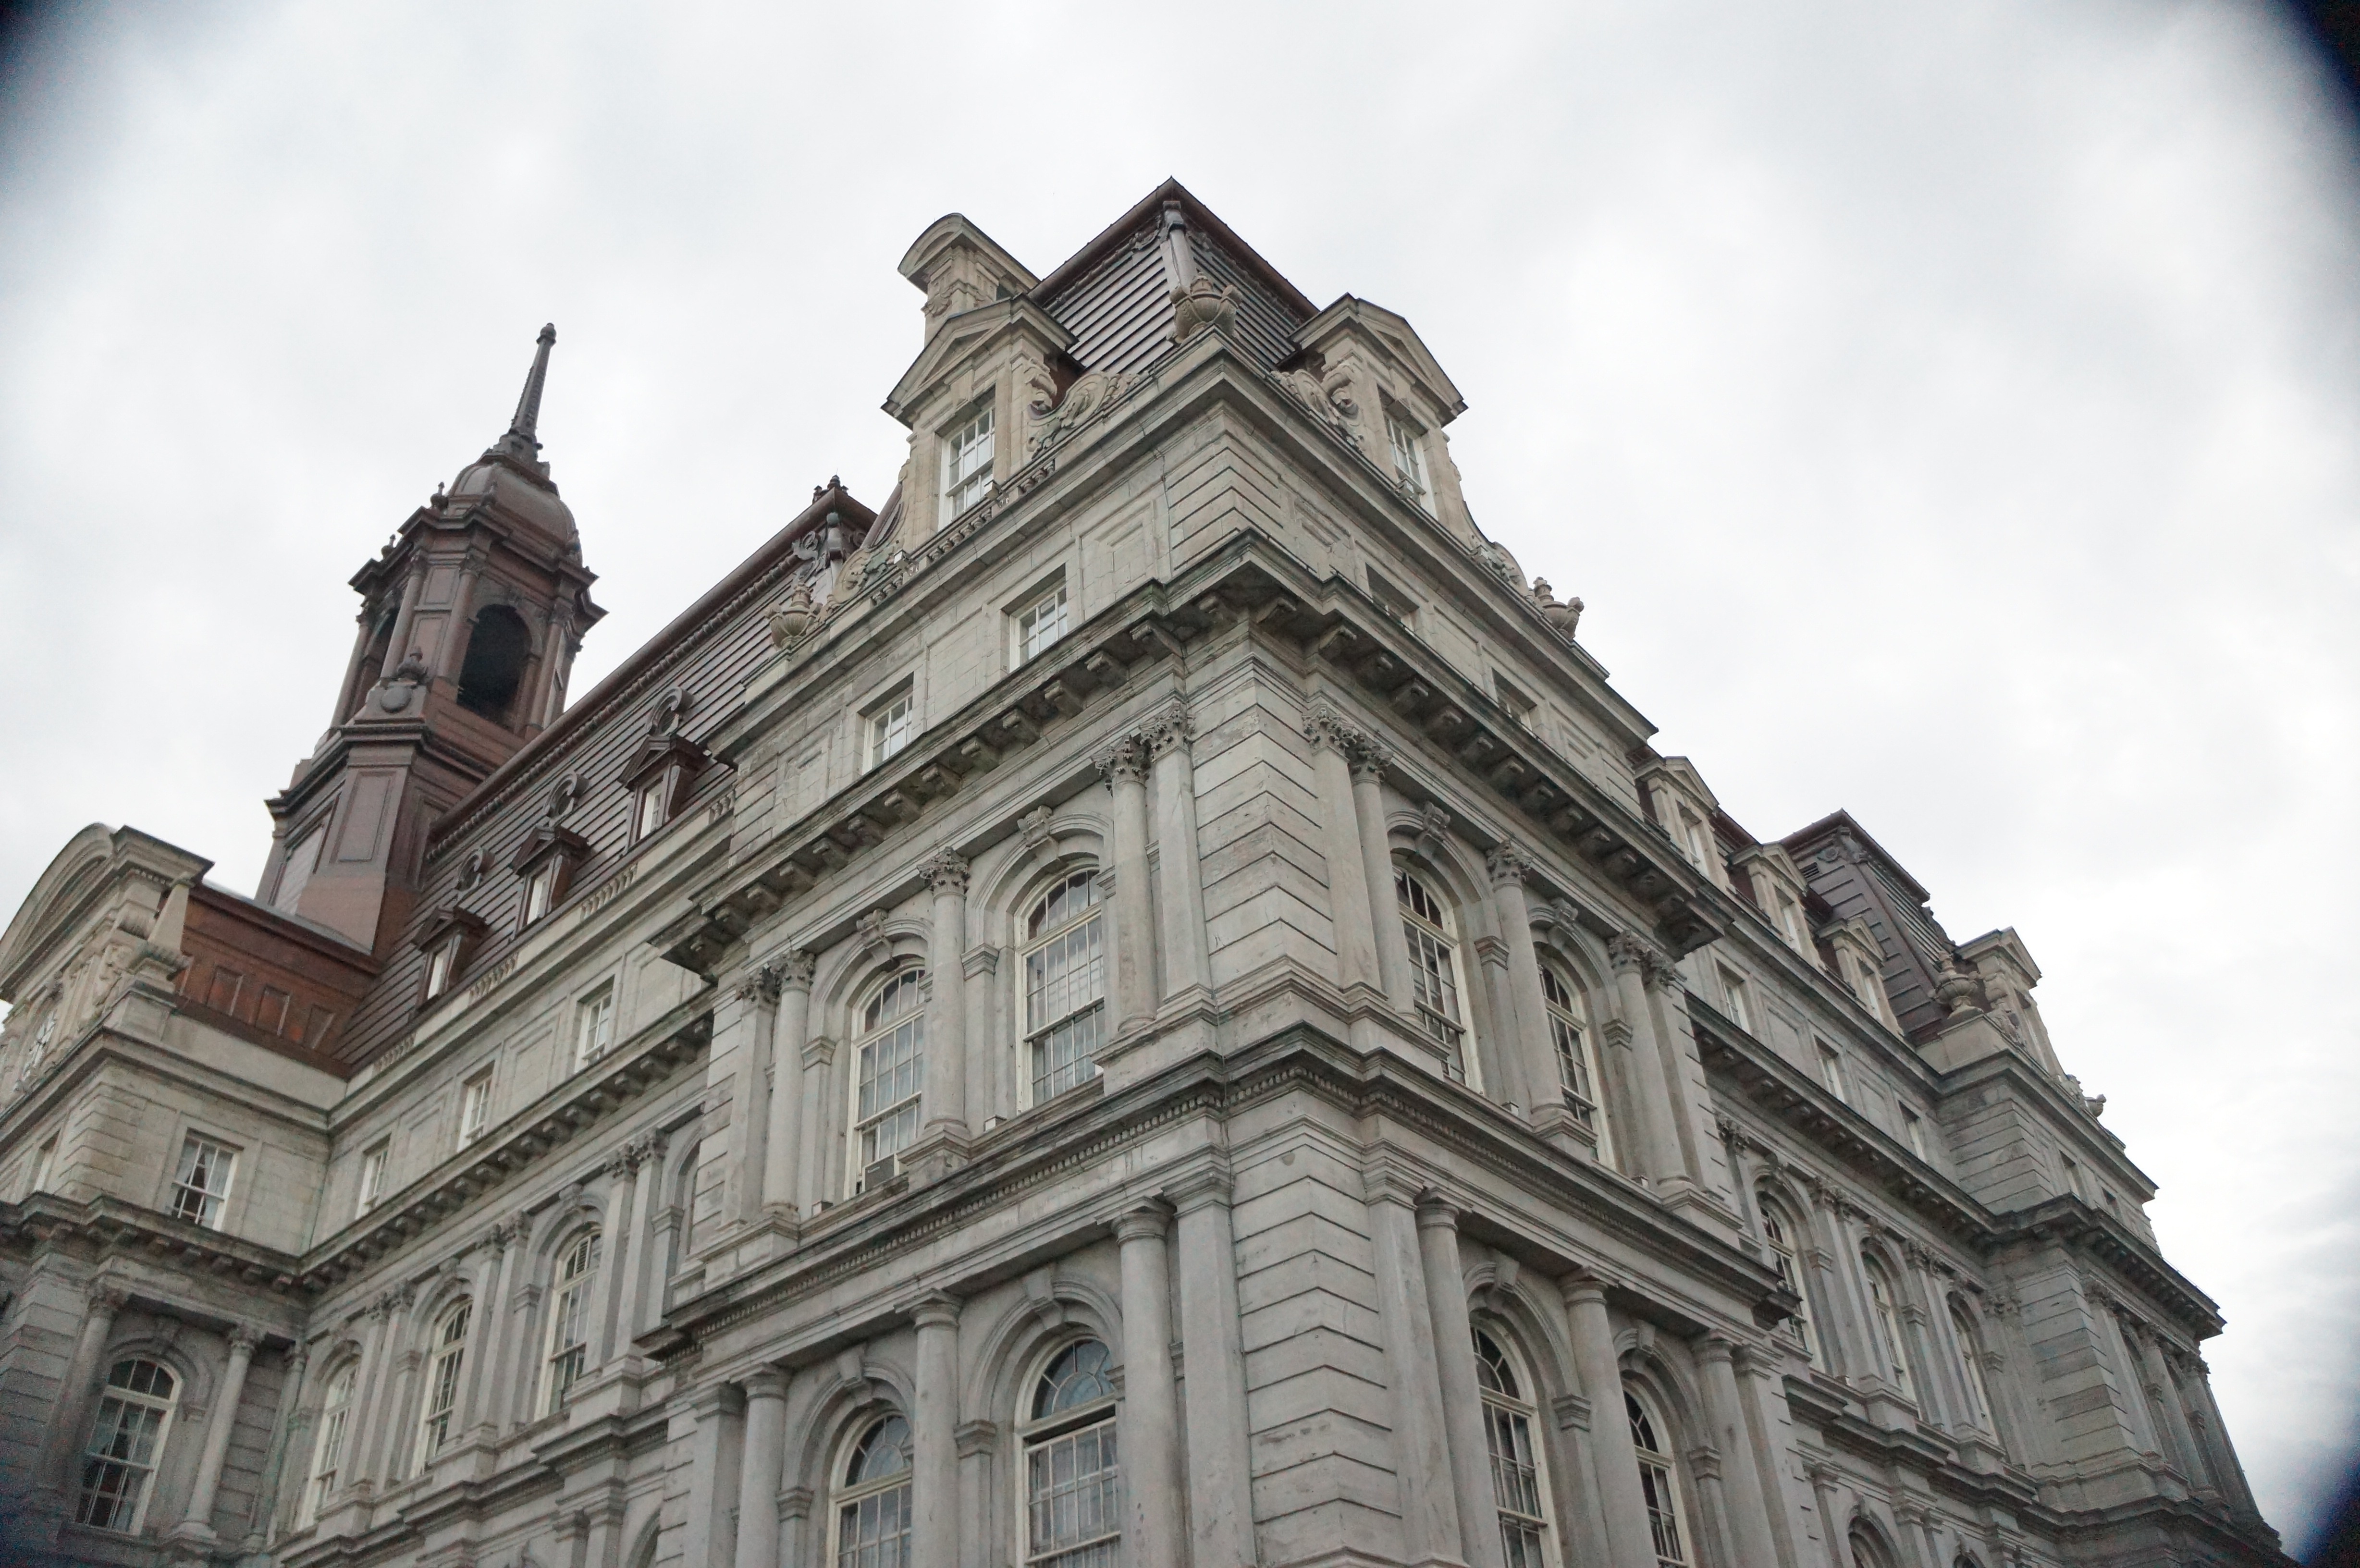
architecture, skyline, building, old, city, urban, monument, downtown, scenic, scenery, landmark, facade, church, cathedral, metropolitan, historic, place of worship, buildings, canada, historical, quebec, metropolis, architecture design